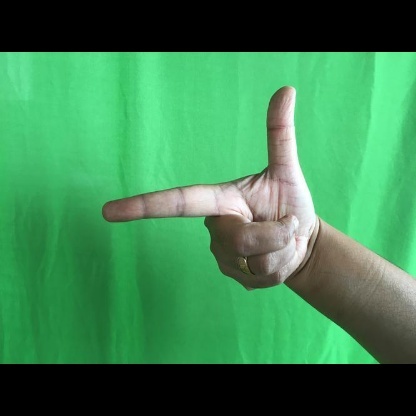
Mudra: Chandrakala